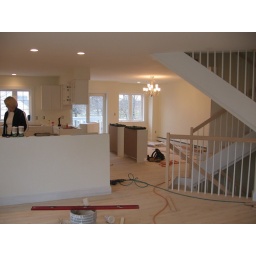
Part of kitchen cabinets sitting in the dining room awaiting installation